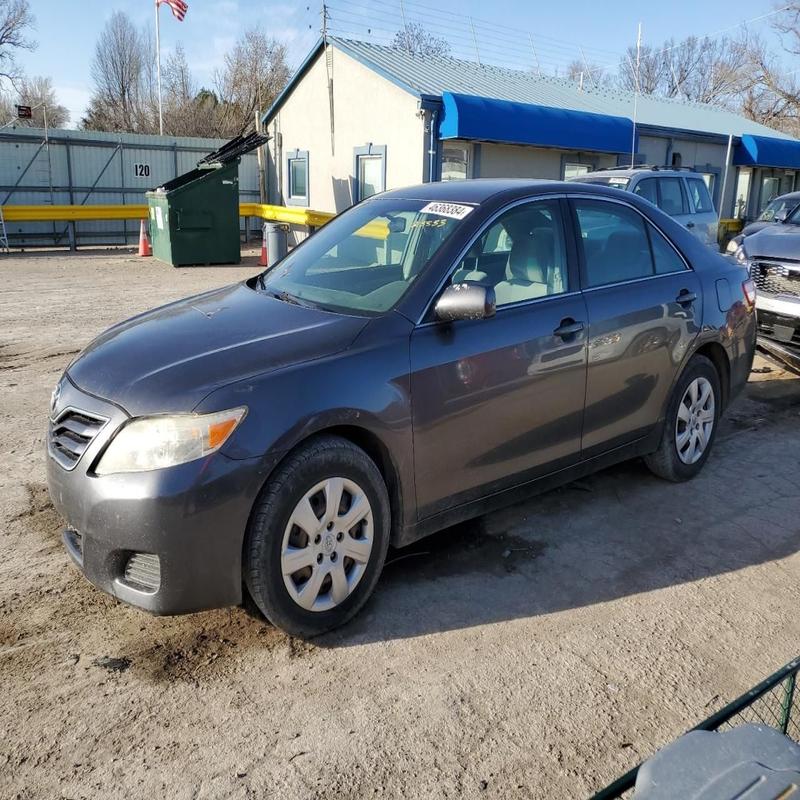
Aucun dommage détecté.
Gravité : aucun